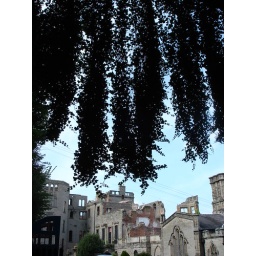
View from the caves... a natural curtain of trailing plants hanging down over the entrance...